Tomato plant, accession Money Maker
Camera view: vertical (180 deg); turntable rotation: 180 degrees
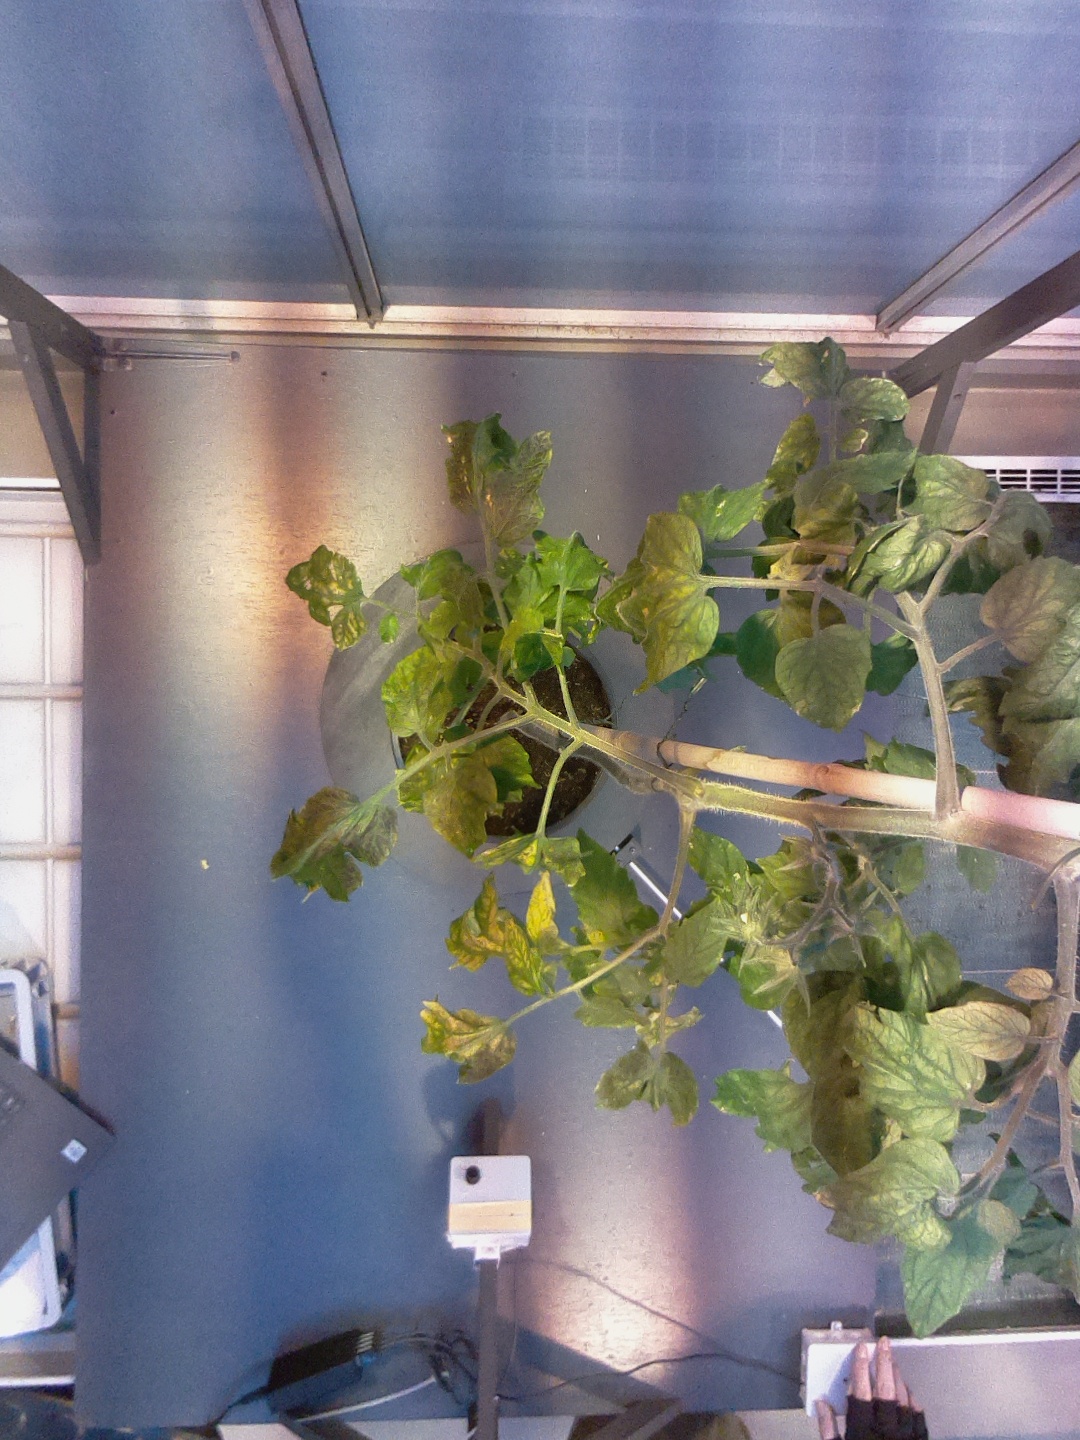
BBCH growth stage 71: 10%-20% of final fruit size